Thomas Maitland Cleland

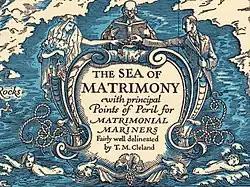
Sea of Matrimony, by Cleland

Thomas Maitland Cleland (August 18, 1880 – November 9, 1964) was an American book designer, painter, illustrator, and type designer.